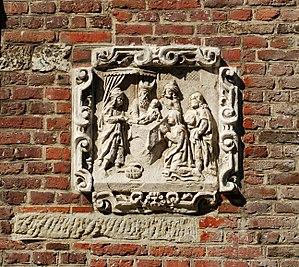
Belgium - Leuven - Groot Begijnhof - Heilige Geesttafel - Middenstraat n° 16
Le grand béguinage de Louvain est le plus vieux et le plus grand des deux béguinages que compte la ville belge de Louvain, dans la province du Brabant flamand.